Trams in Freiburg im Breisgau

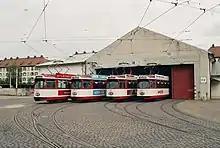
Northern depot

The western depot at Besançonallee was built in the 1970s. Initially, the 100,000 square metre site served exclusively as a depot for buses, but was taken over by the tram network. After the line between Bissierstraße and Haid opened in 1994, the western depot connected to the network. Today, all the workshops and administration conducted by the VAG are located at this site next to large storage areas for buses and trams. The depot, which used to offer space for 50 vehicles, had 17 new bays in 2015 to create additional capacities for the Urbos.